Standard weight in fish

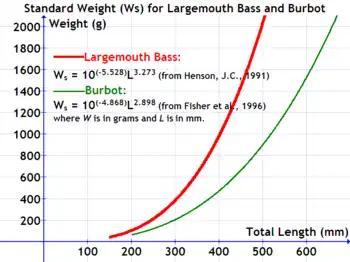
Standard weight equation for largemouth bass and burbot (fish).

Standard weight in fish is the typical or expected weight at a given total length for a specific species of fish. Most standard weight equations are for freshwater fish species.